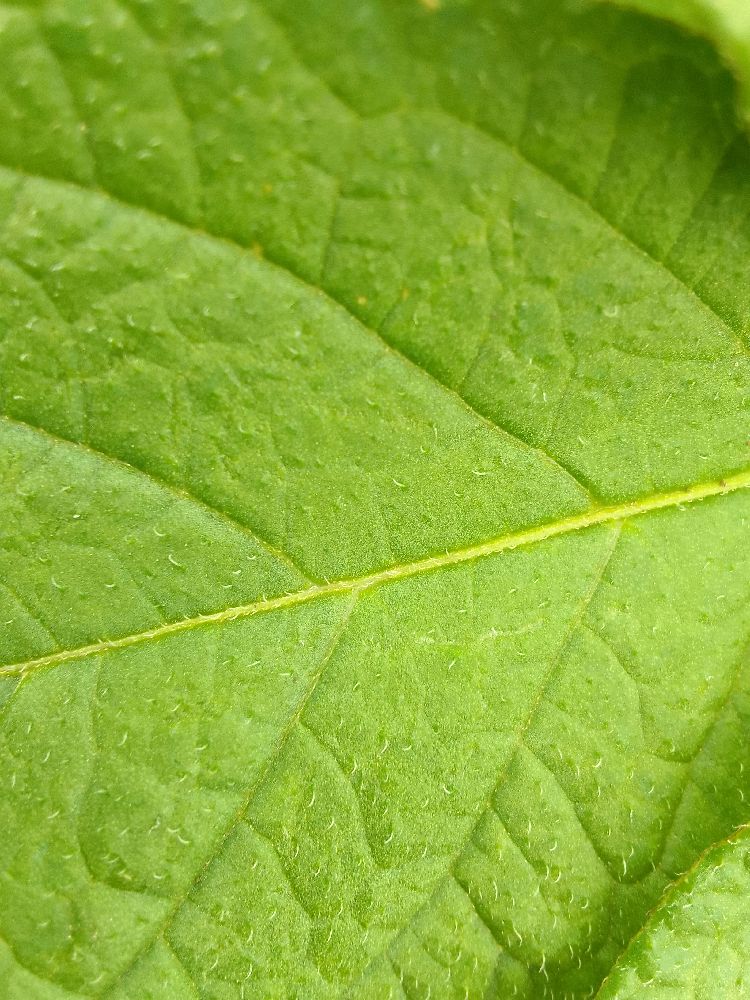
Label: Healthy